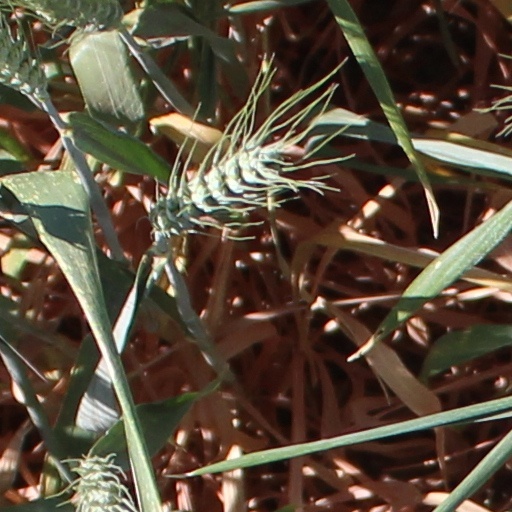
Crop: wheat